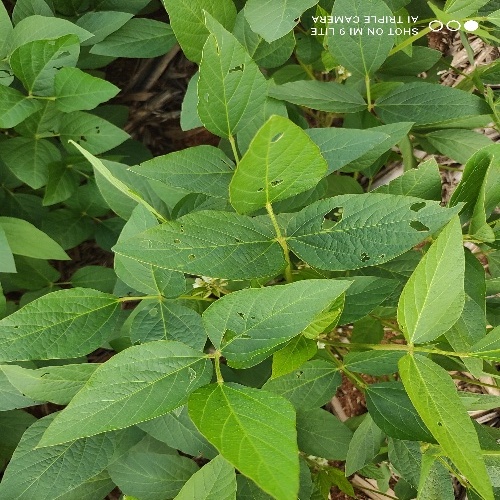
Label: Caterpillar